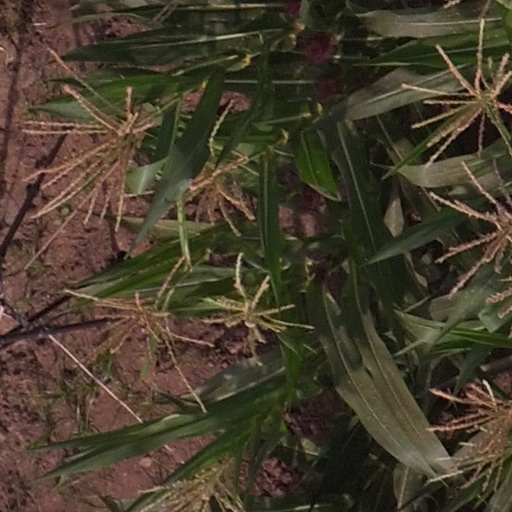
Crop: maize; corn